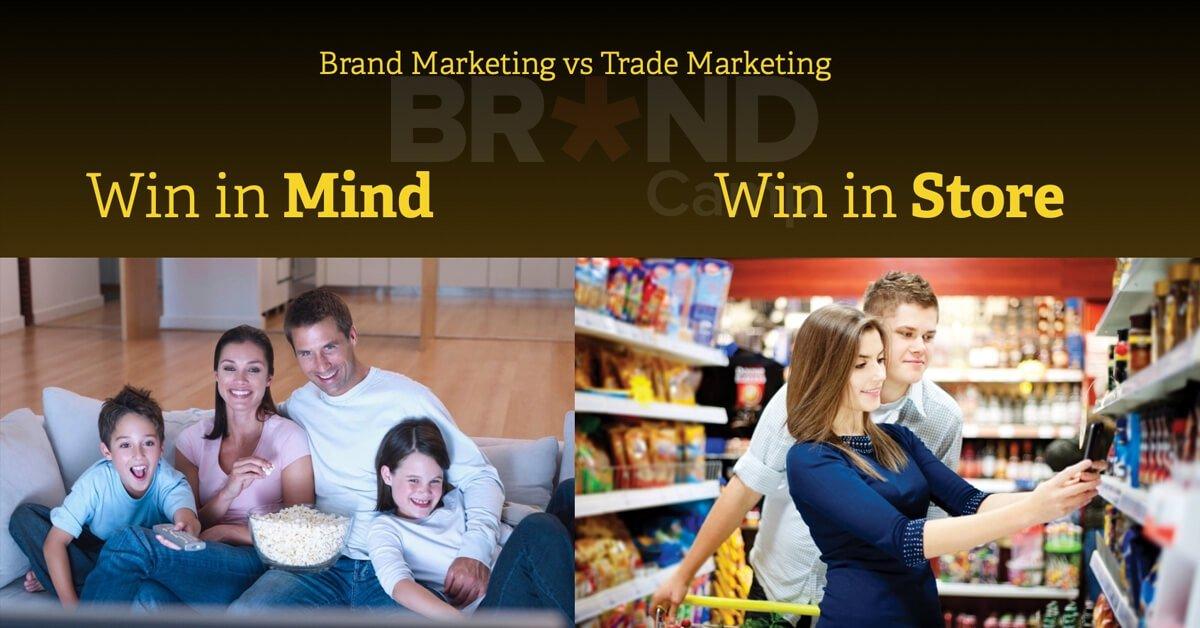
có một gia đình đang ngồi trên ghế sofa cùng nhau